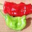
Label: sweet_pepper